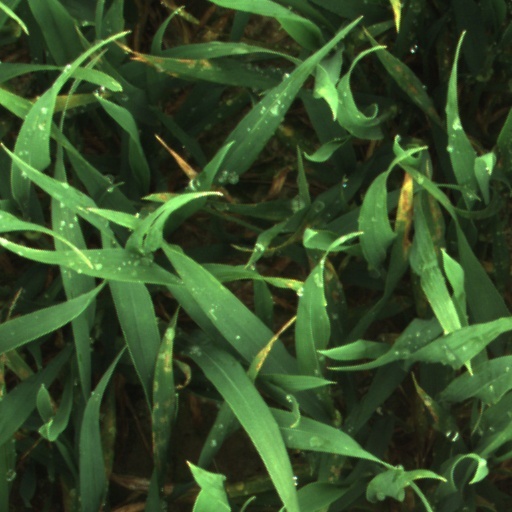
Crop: wheat